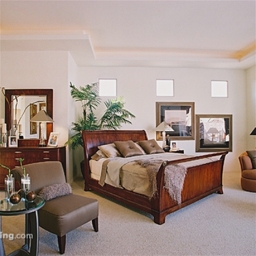
Room type: bedroom